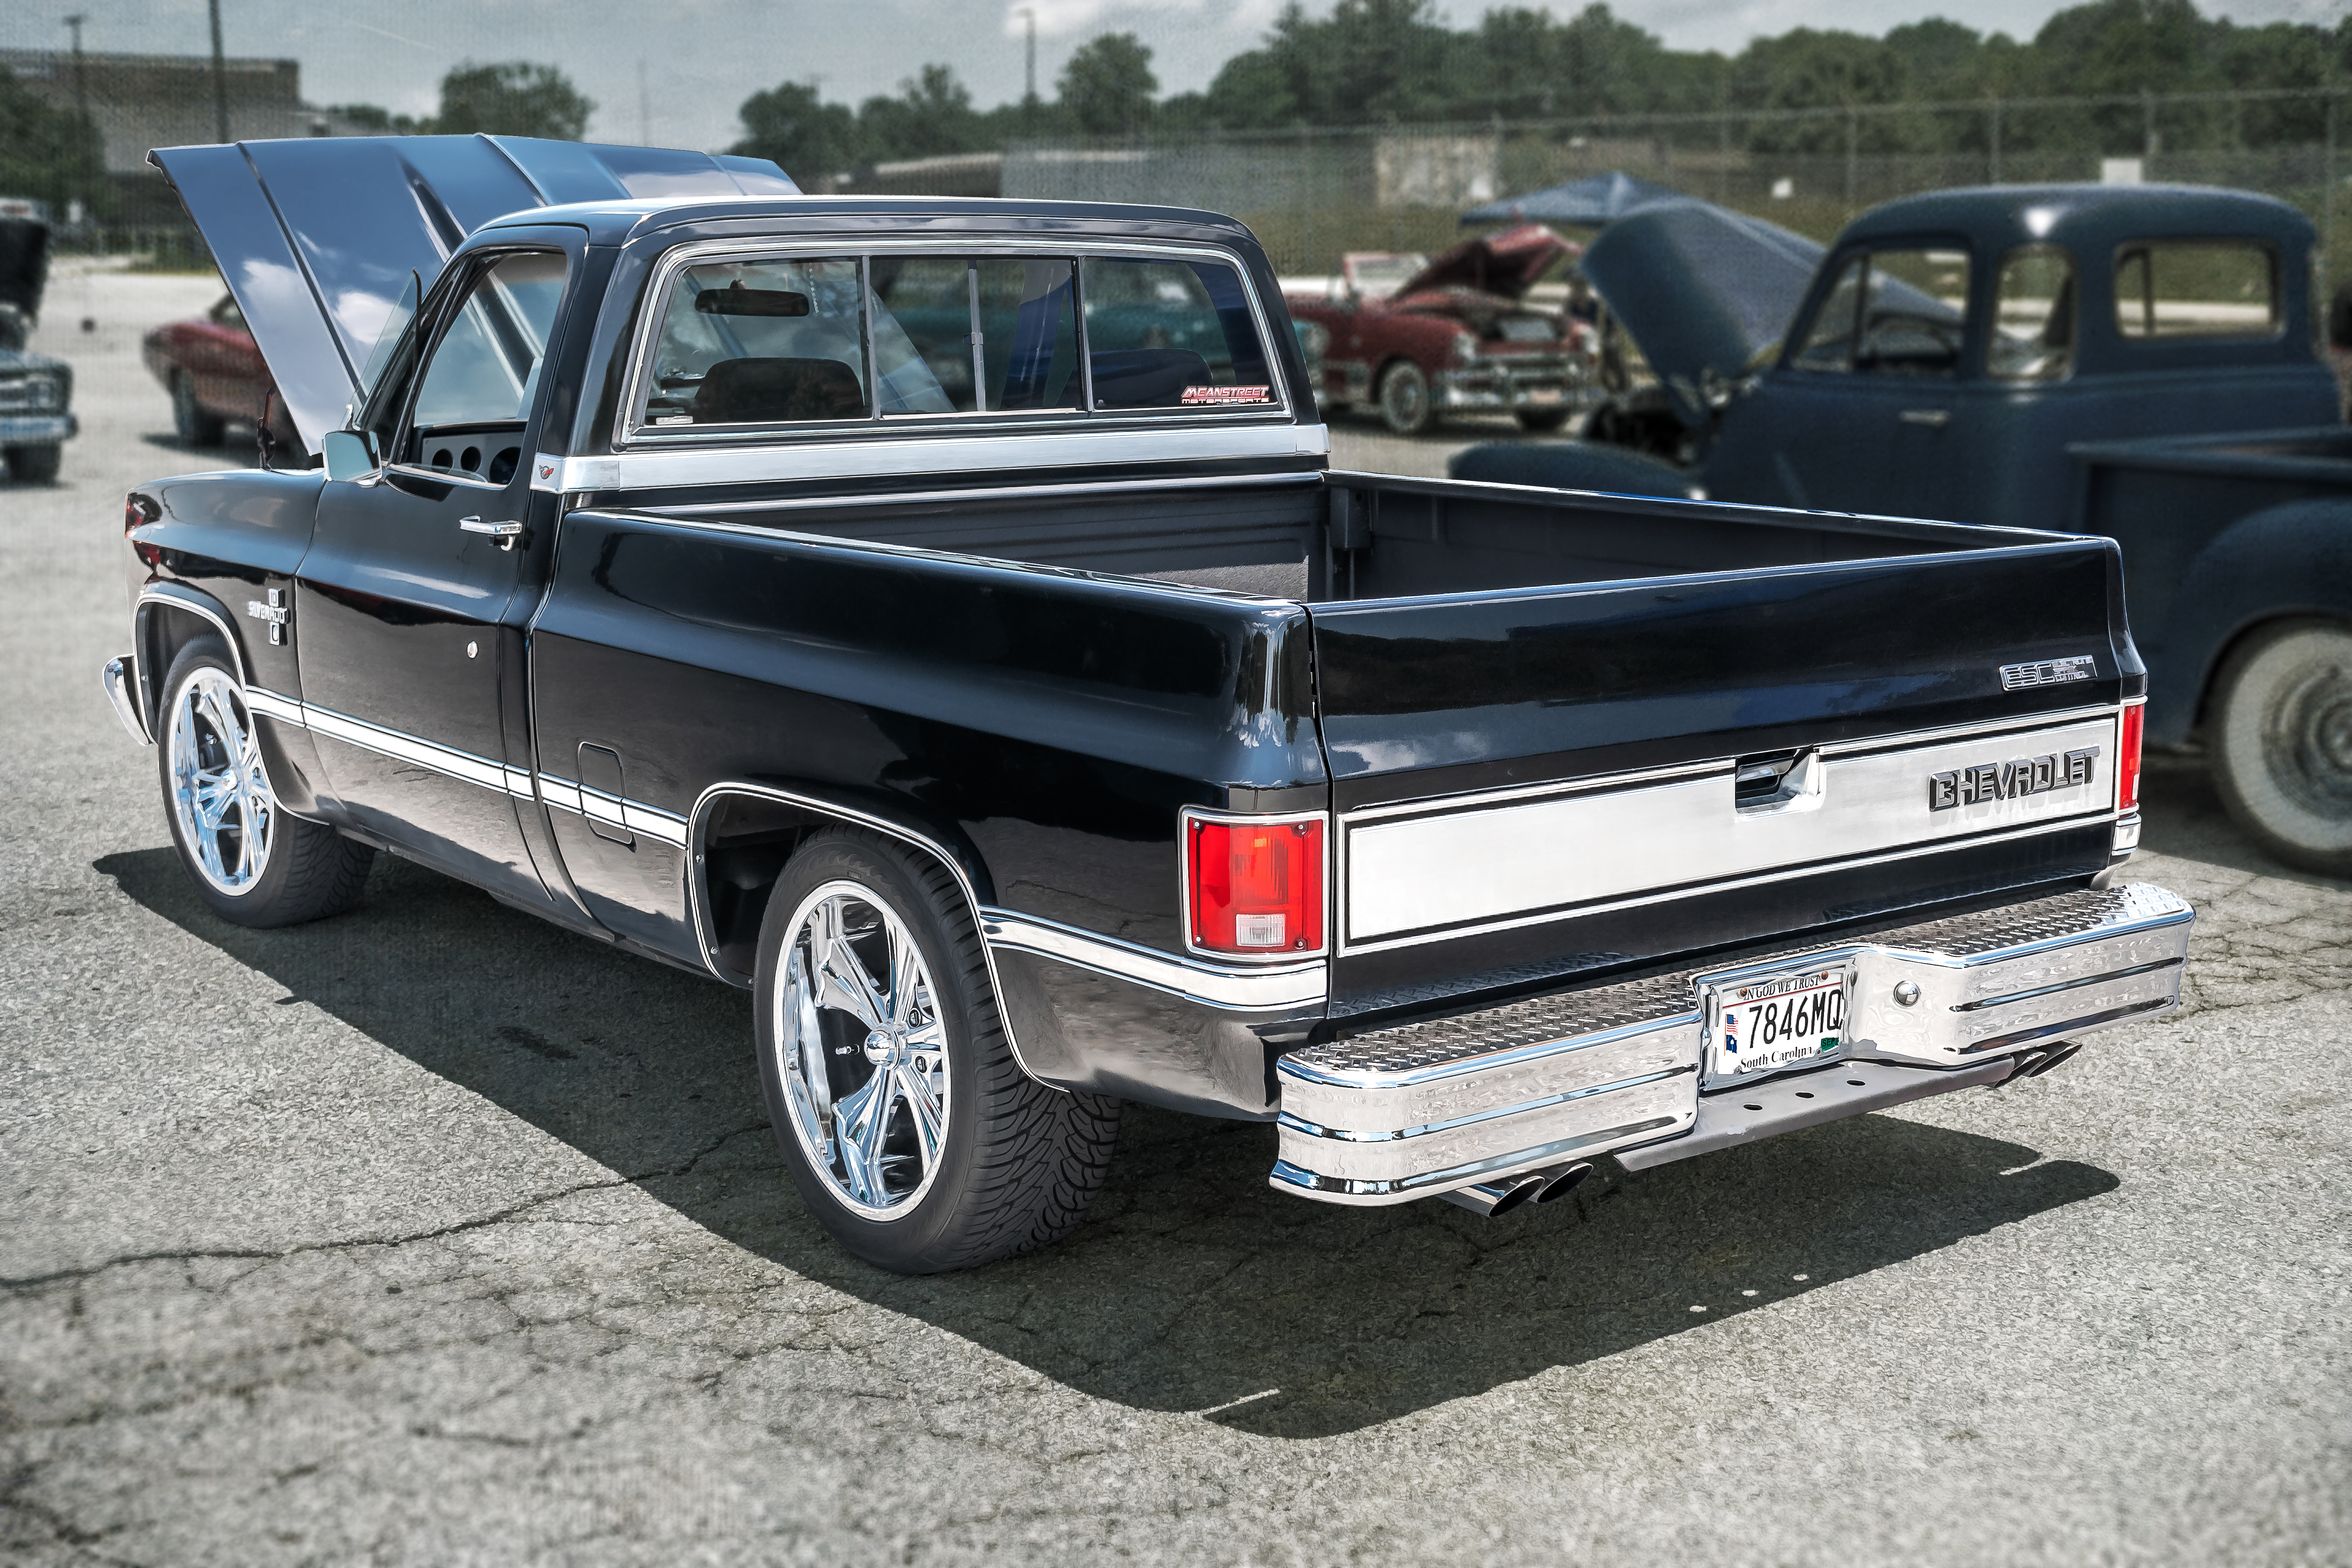
geotagged, north carolina, united states, usa, 30mm, america, auto, automobile, automotive photography, Automotive Portrait, Benefit Car Show, car, Car Meet, car photo, car photography, car show, Cars Vs Cancer, Cars Vs Cancer Benefit Car Show, coche, Fruitland Road, Fundraising Car Show, Henderson County, Henderson County NC, Henderson County North Carolina, Hendersonville, Hendersonville NC, Hendersonville North Carolina, Hendo, Hooterville, NC Car Show, North Carolina Car Show, North Henderson High School, photoshop, Photoshop Car, Photoshop Lens Blur, photoshopped, sony, SONY a6500, SONY Alpha 6500, sony mirrorless, vehicle, voiture, western nc, Western North Carolina, WNC, land vehicle, motor vehicle, pickup truck, automotive exterior, full size car, bumper, automotive design, automotive wheel system, hardtop, wheel, classic car, custom car, automotive tire, auto part, classic, rim, truck, metal